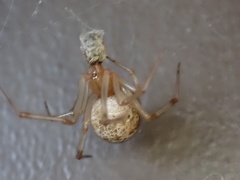
Species: Parasteatoda_tepidariorum